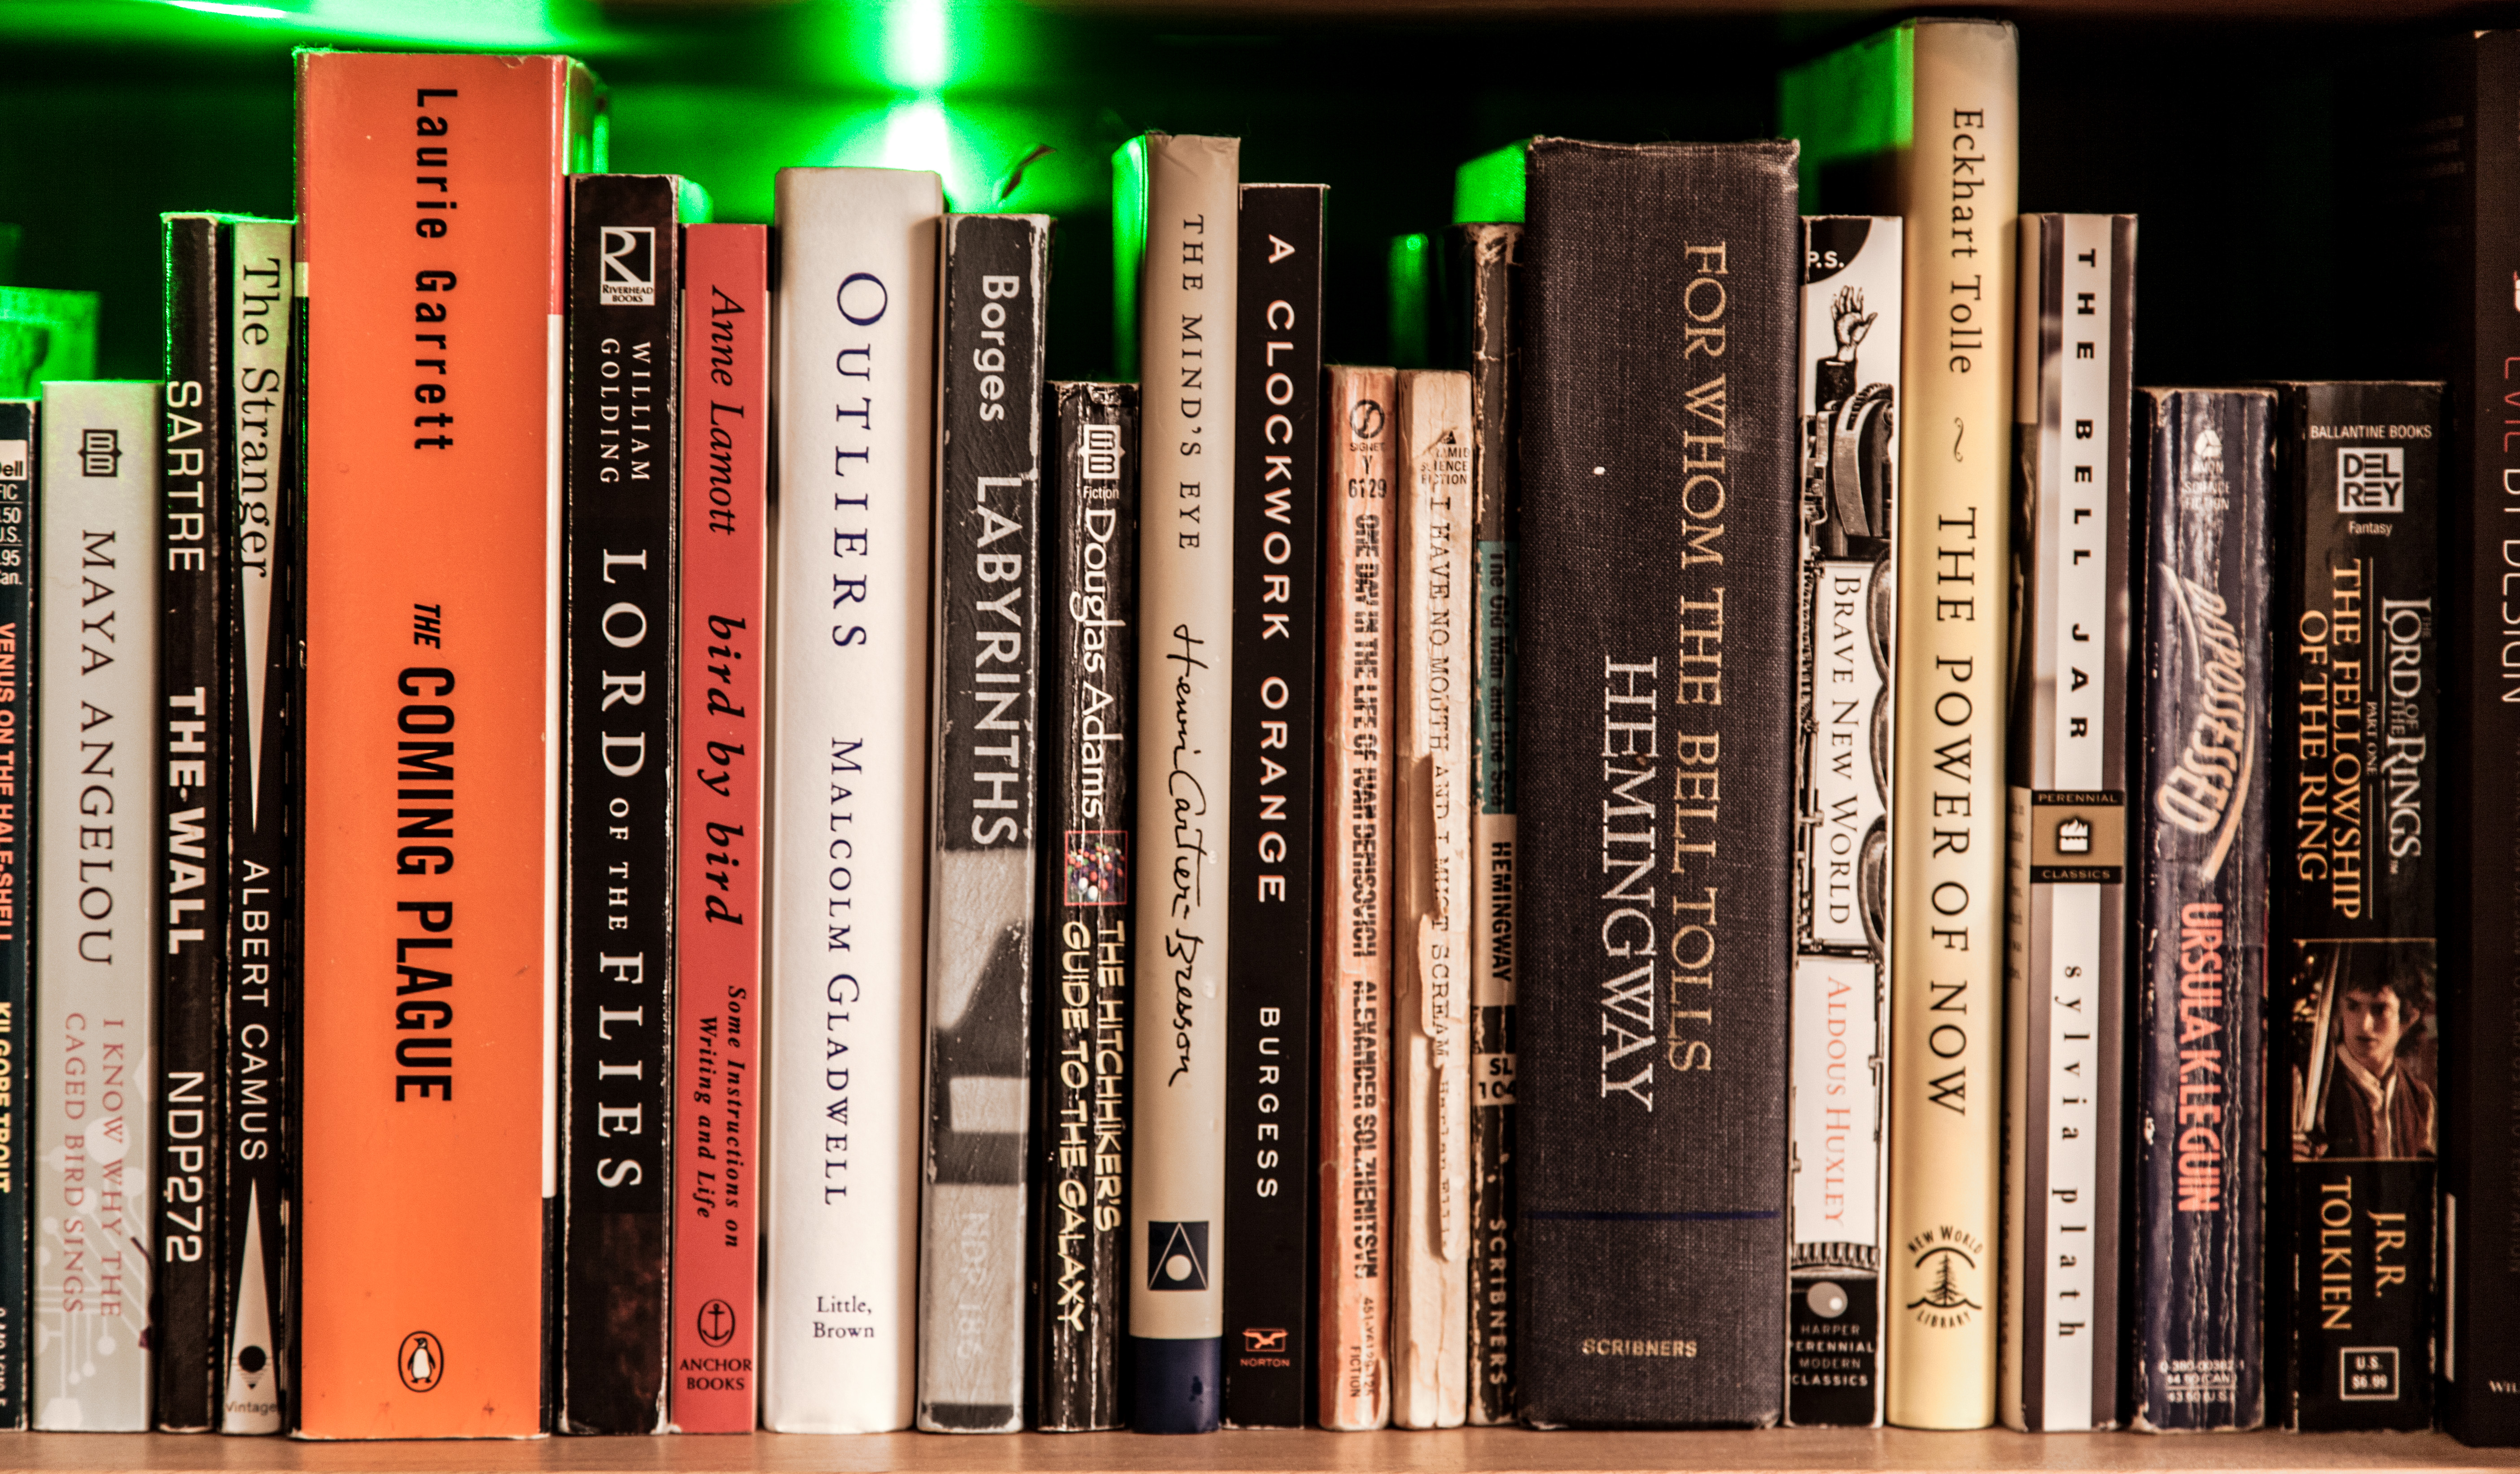
book, books, 3652014, 365the2014edition, 2001, bladerunner, lordoftherings, thewall, lordoftheflies, labyrinths, thestranger, aclockworkorange, theoldmanandthesea, thebelljar, birdbybird, arabiannights, bravenewworld, slaughterhousefive, theillustratedman, themaninthehighcastle, themindseye, venusonthehalfshell, thedispossessed, forwhomthebellstolls, outlyers, thecomingplauge, personal computer hardware